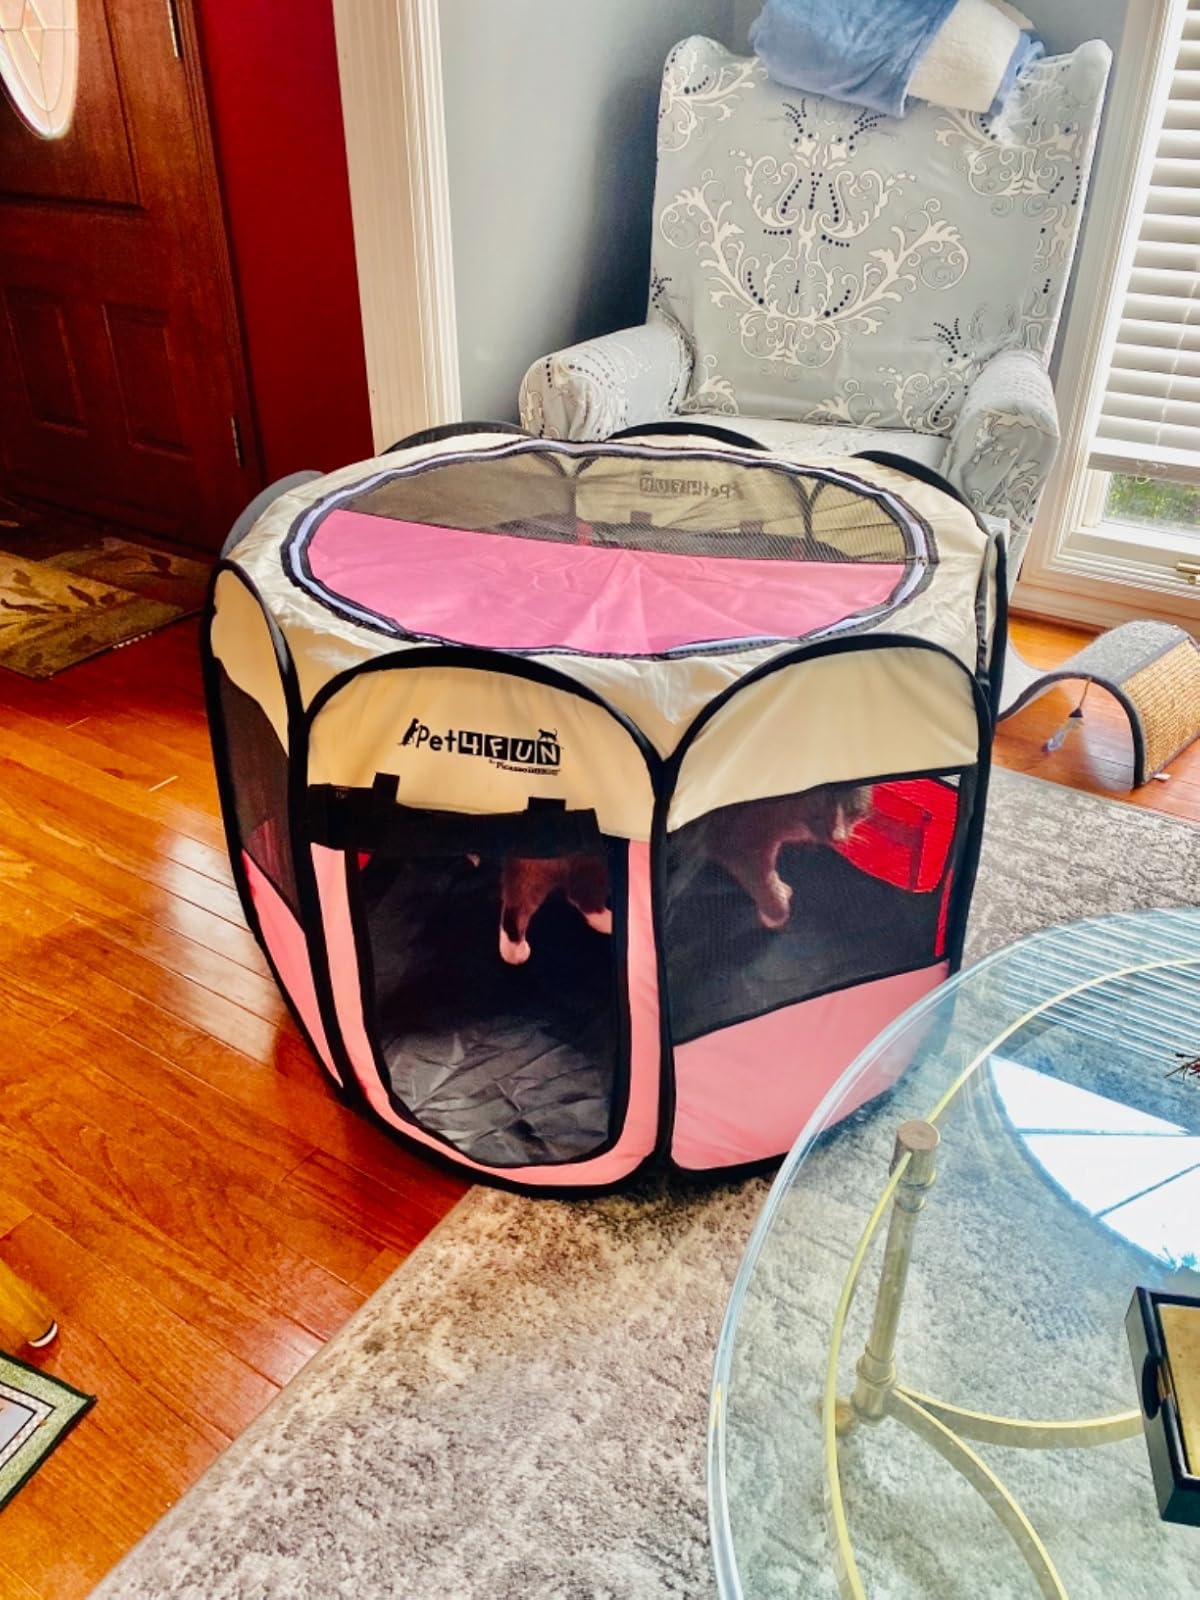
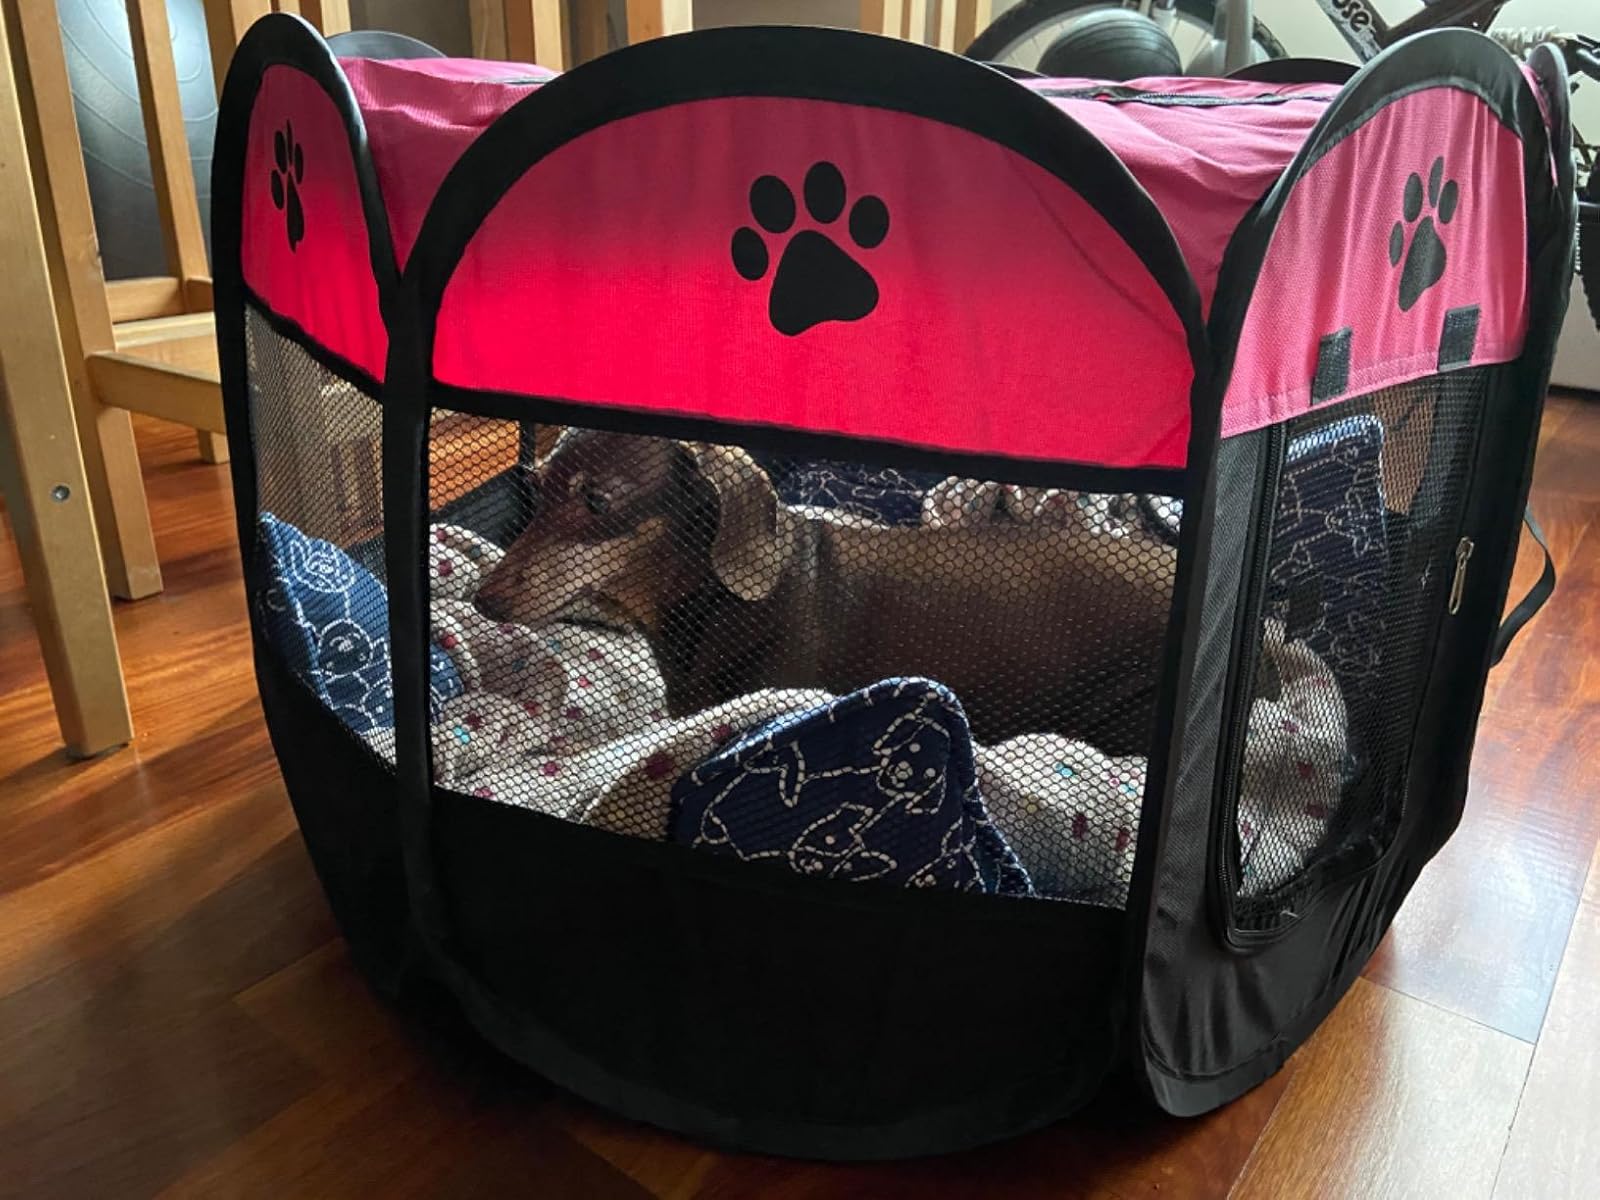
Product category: items_kennel
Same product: no